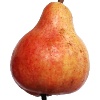
Label: Pear Red 1